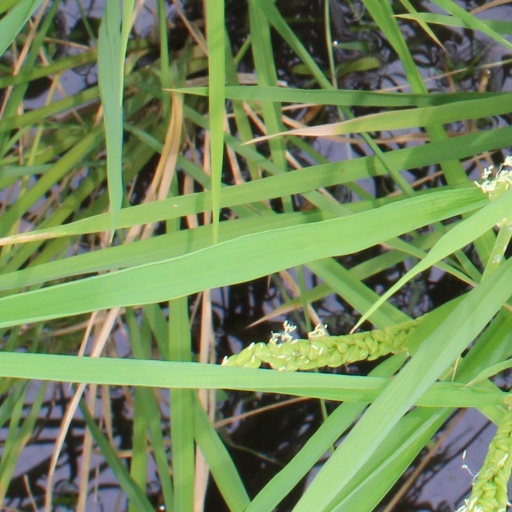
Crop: rice